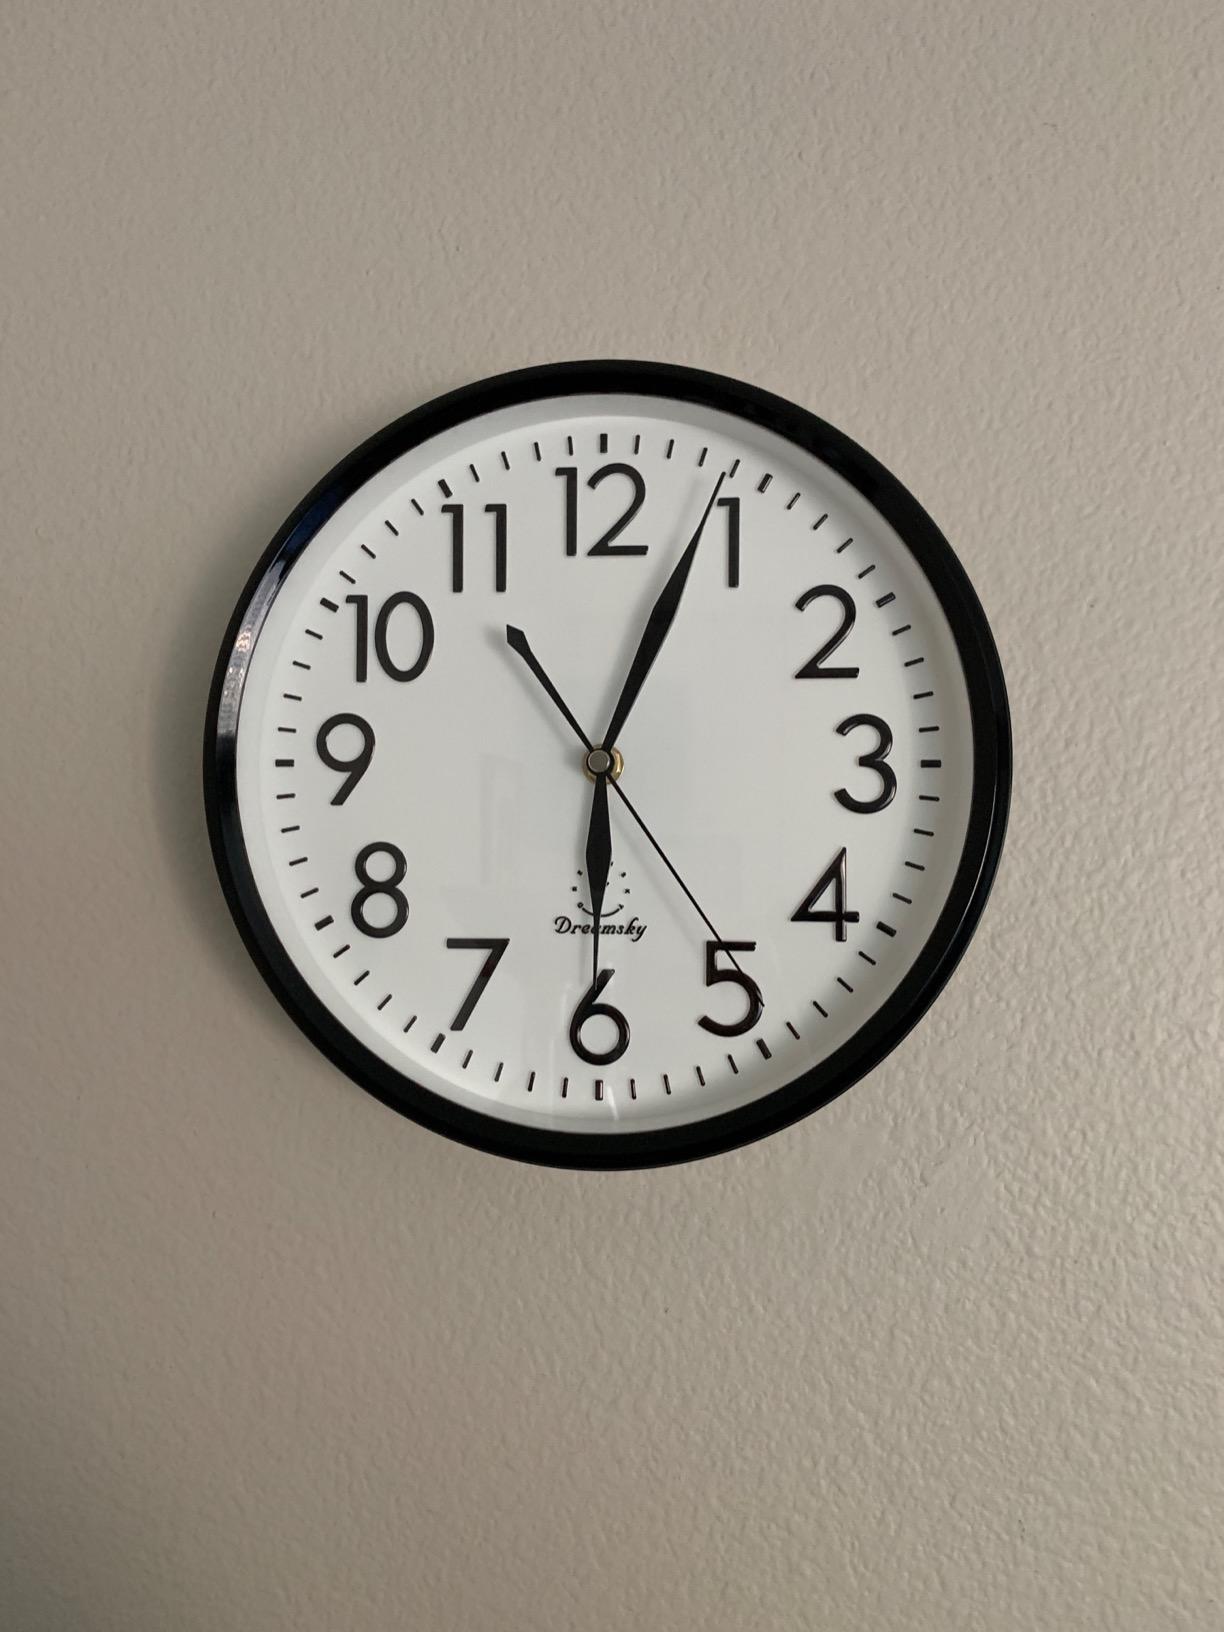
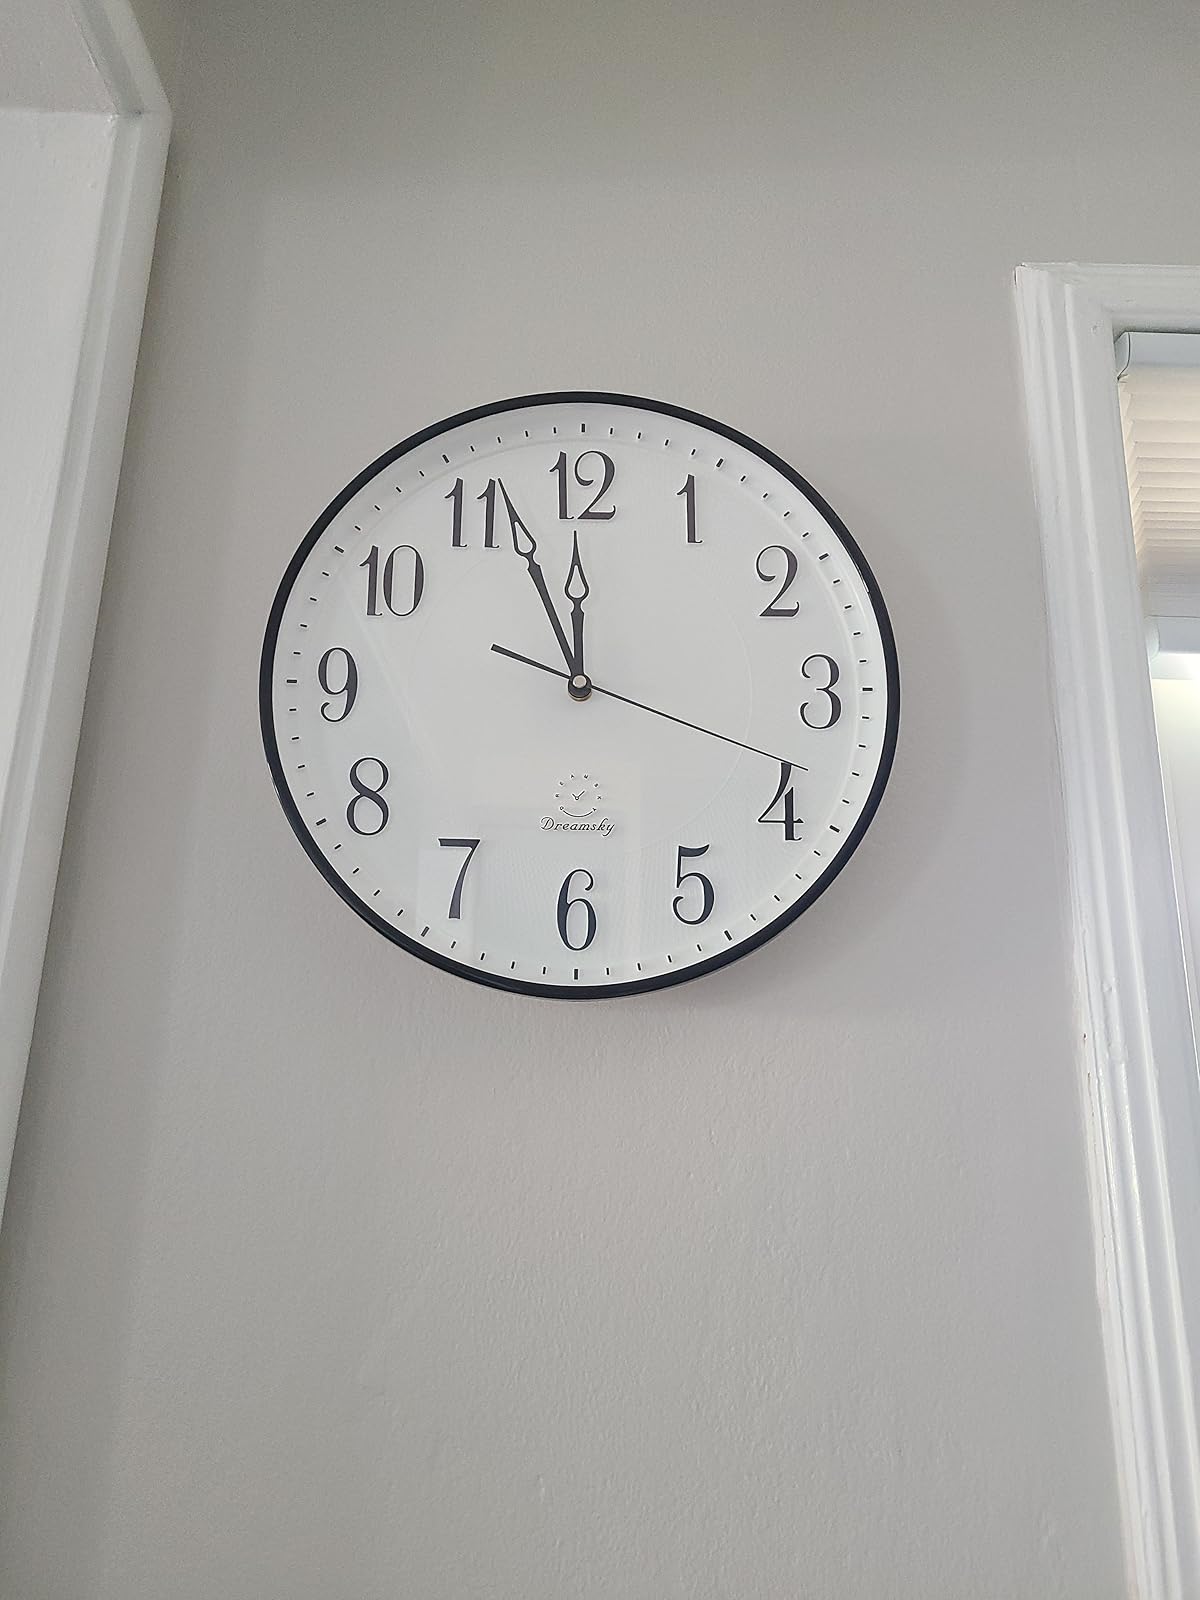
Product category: clock
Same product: no